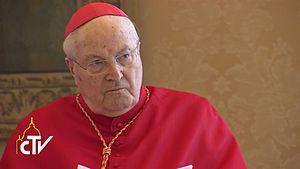
Le cardinal Angelo Sodano au cours du consistoire ordinaire public donné par le pape François le 15 mars 2016.
Angelo Sodano, né le 23 novembre 1927 à Isola d'Asti dans le Piémont en Italie, est un cardinal catholique italien, cardinal secrétaire d'État de la Curie romaine de 1990 à 2006 et doyen du Collège des cardinaux du 30 avril 2005 au 21 décembre 2019. Le cumul de ces deux offices n'avait plus eu lieu depuis 1828 en la personne du cardinal Giulio Maria della Somaglia.